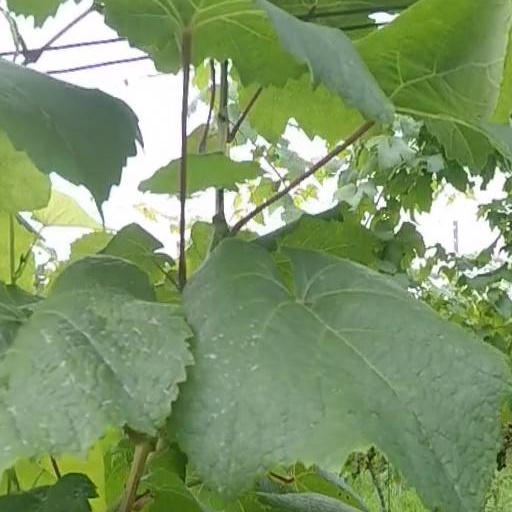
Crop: grape